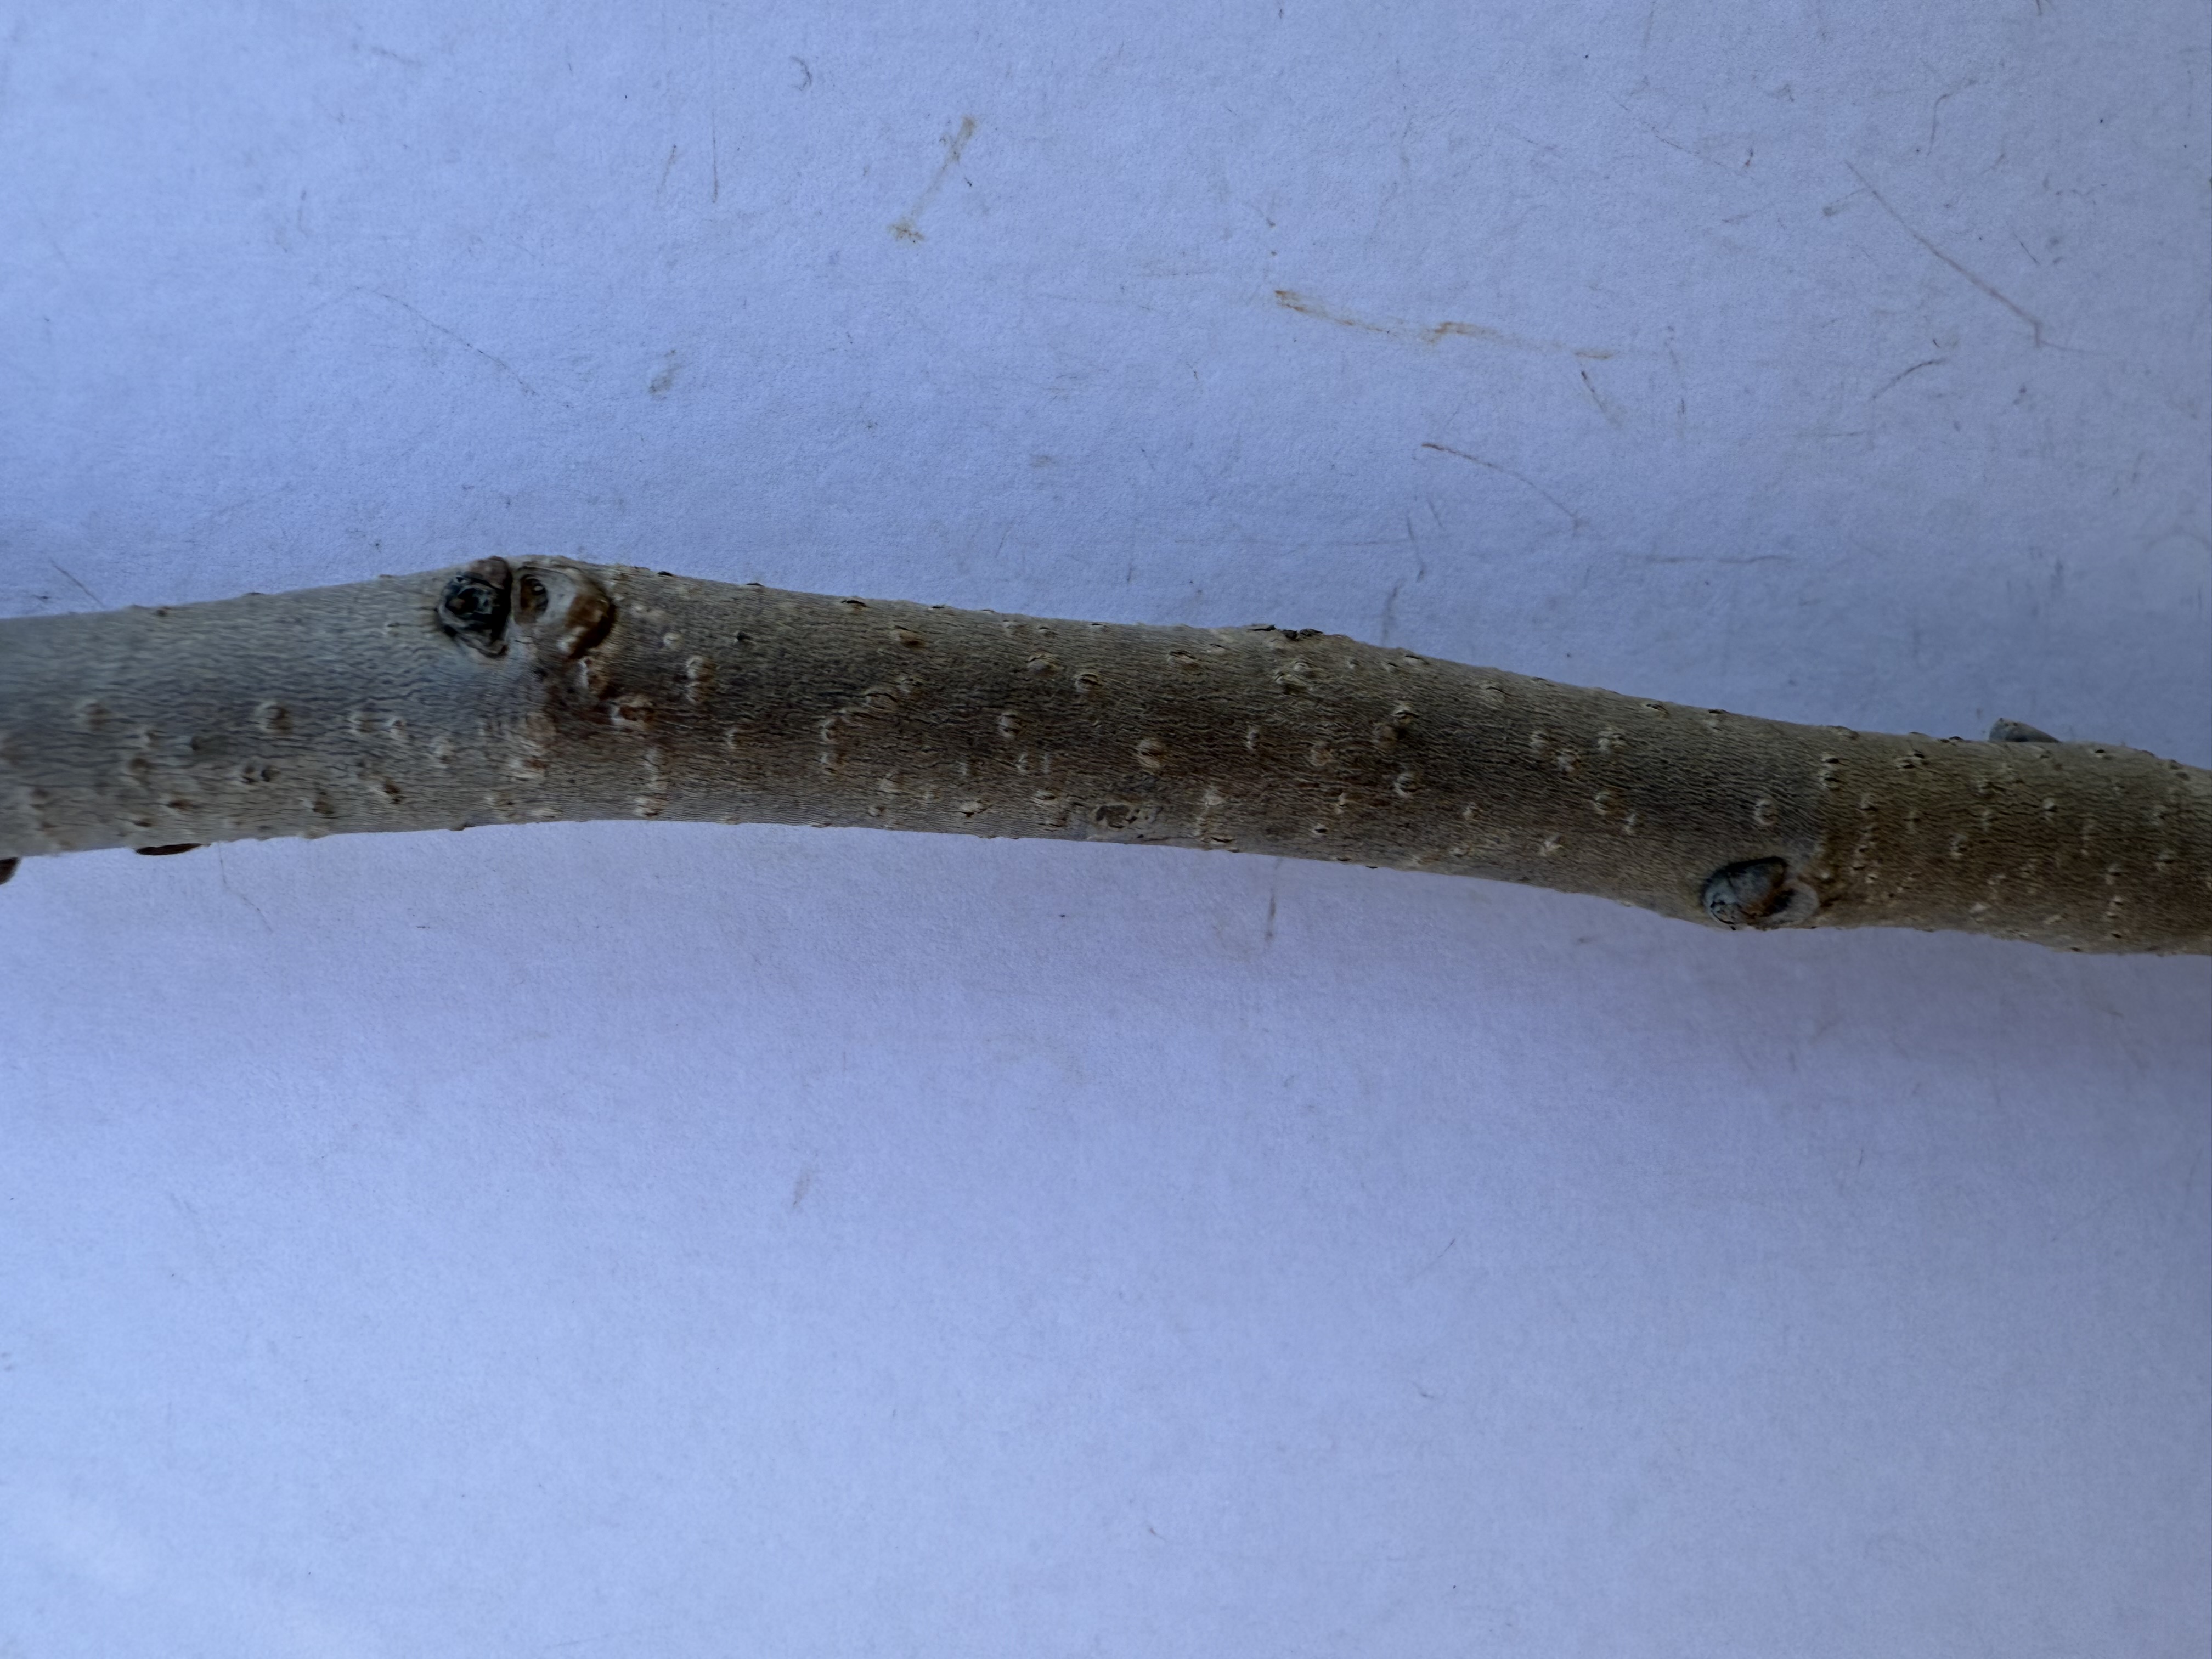
Variety: Chocolate Persimmon